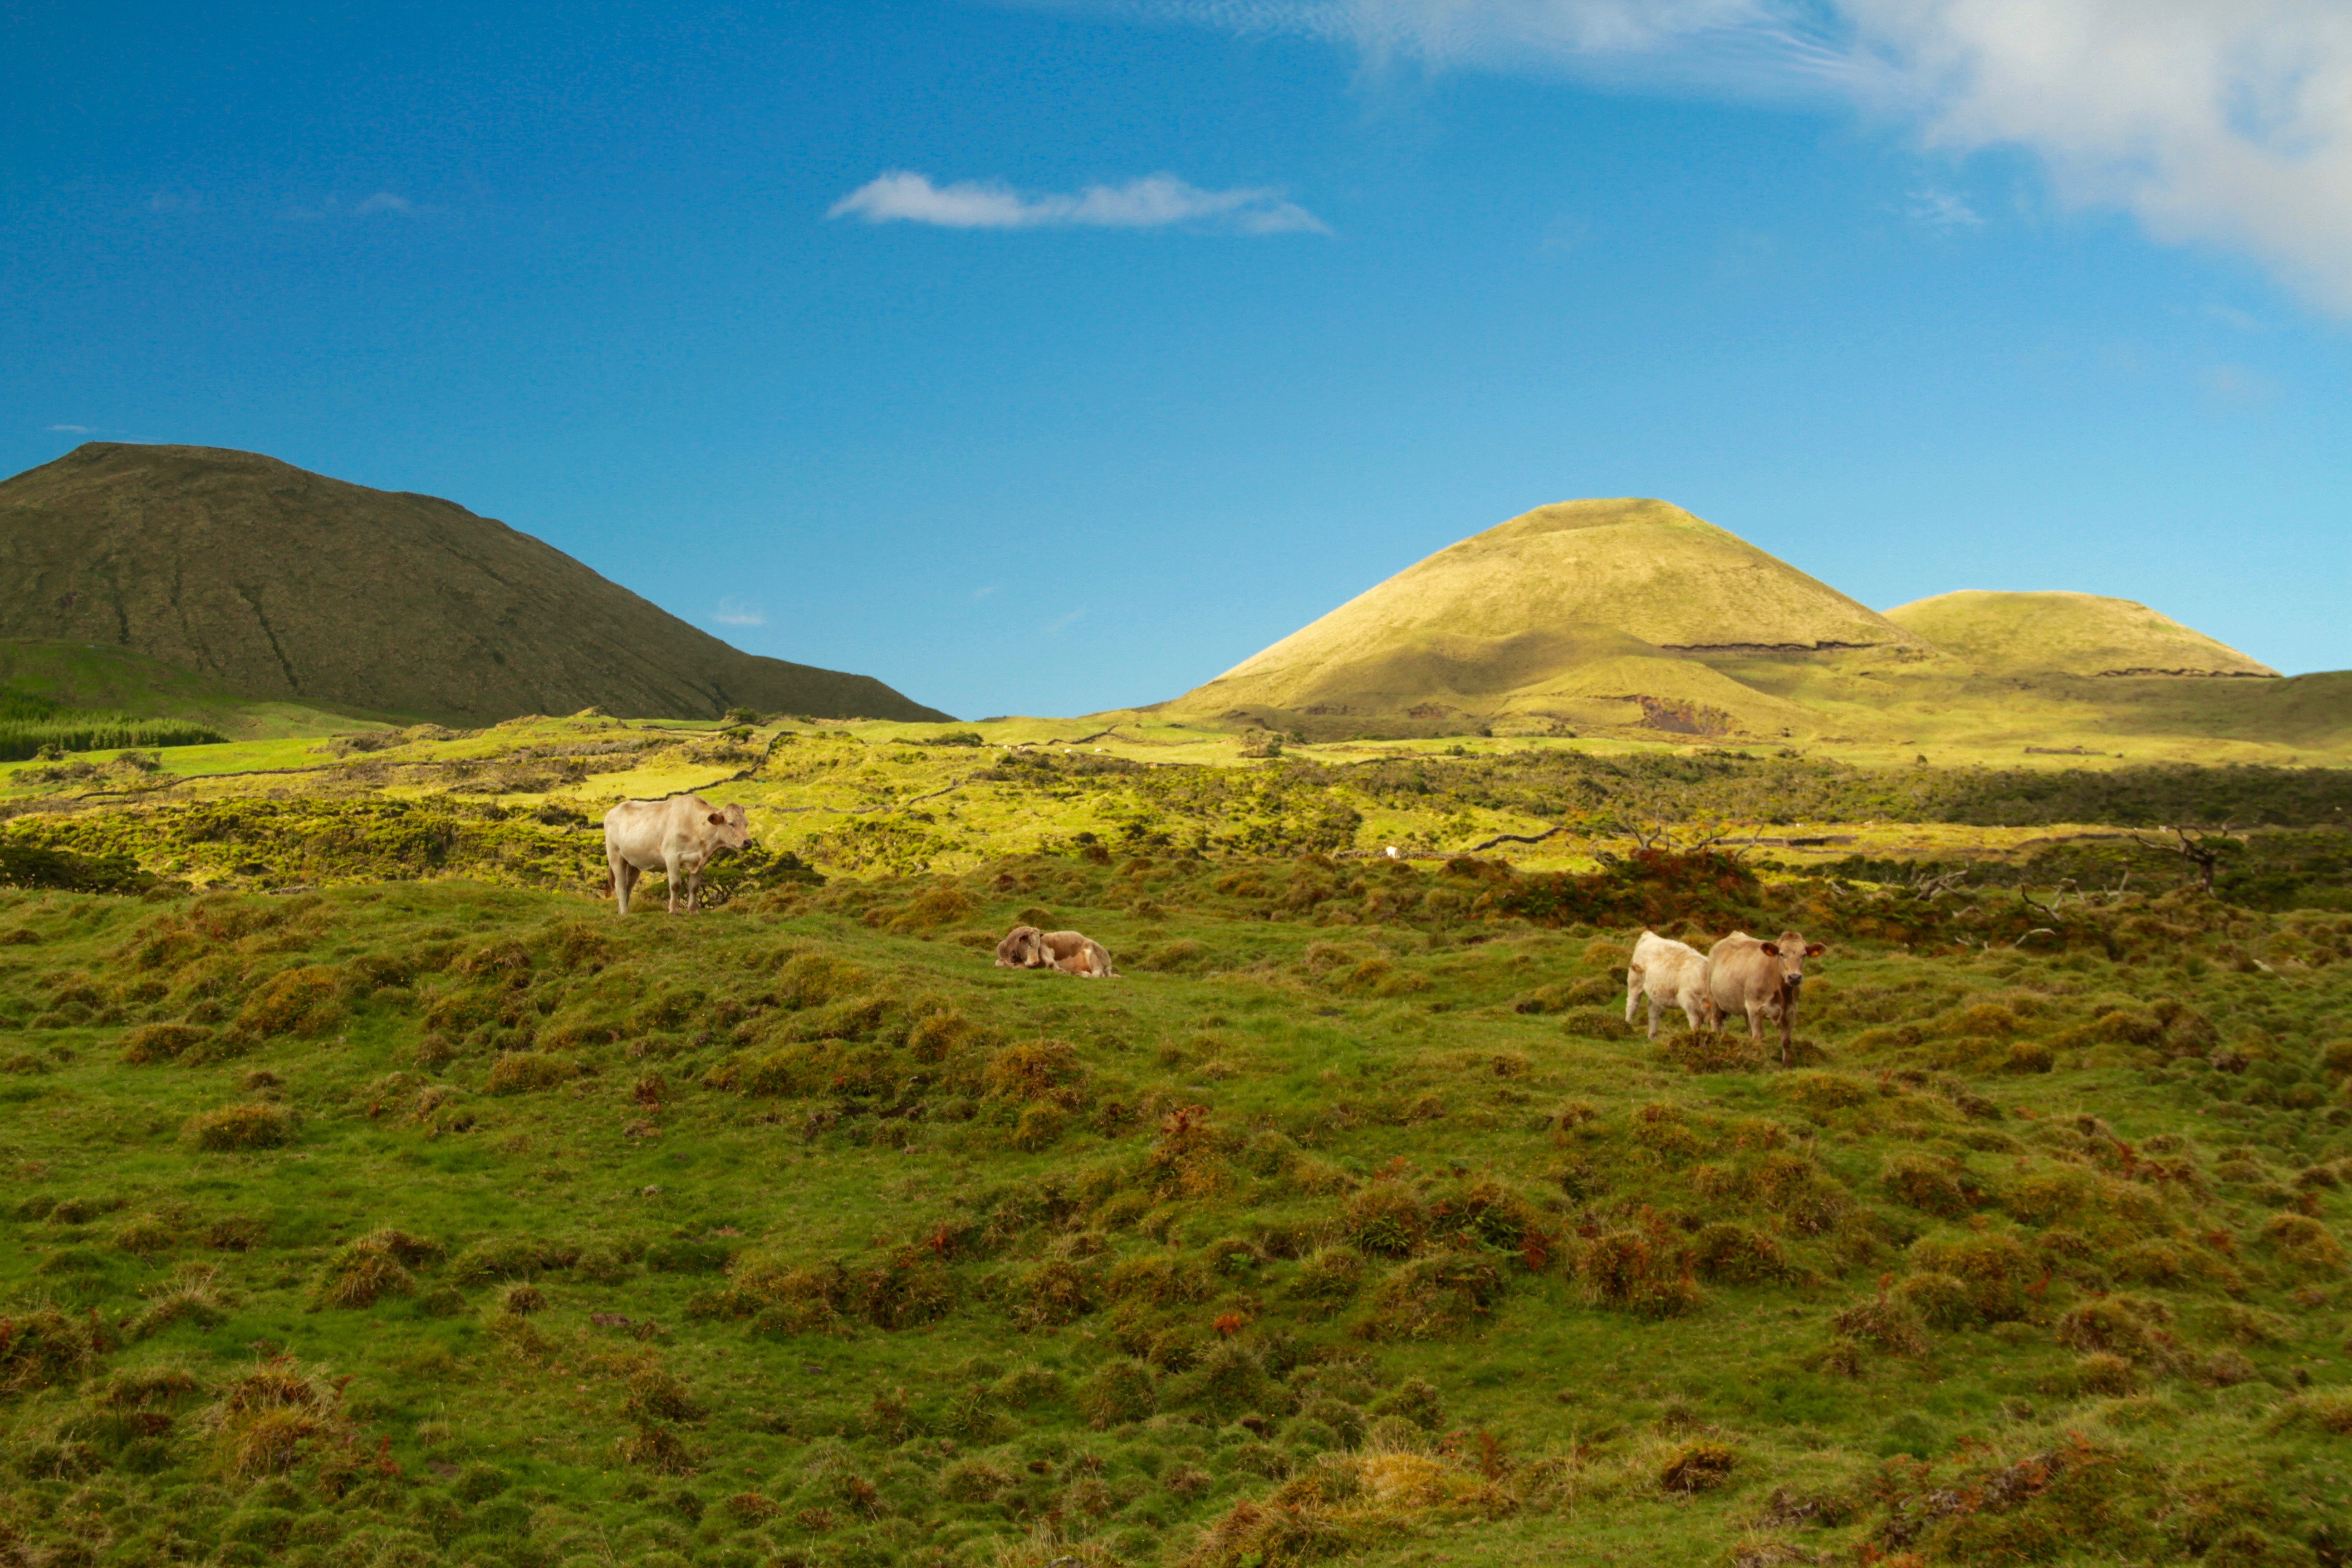
highland, grassland, mountainous landforms, pasture, hill, natural landscape, nature, mountain, green, natural environment, fell, wilderness, grass, sky, plain, meadow, ecoregion, landscape, plateau, prairie, rural area, tundra, savanna, steppe, wildlife, mountain range, grazing, cloud, hill station, valley, national park, ridge, terrain